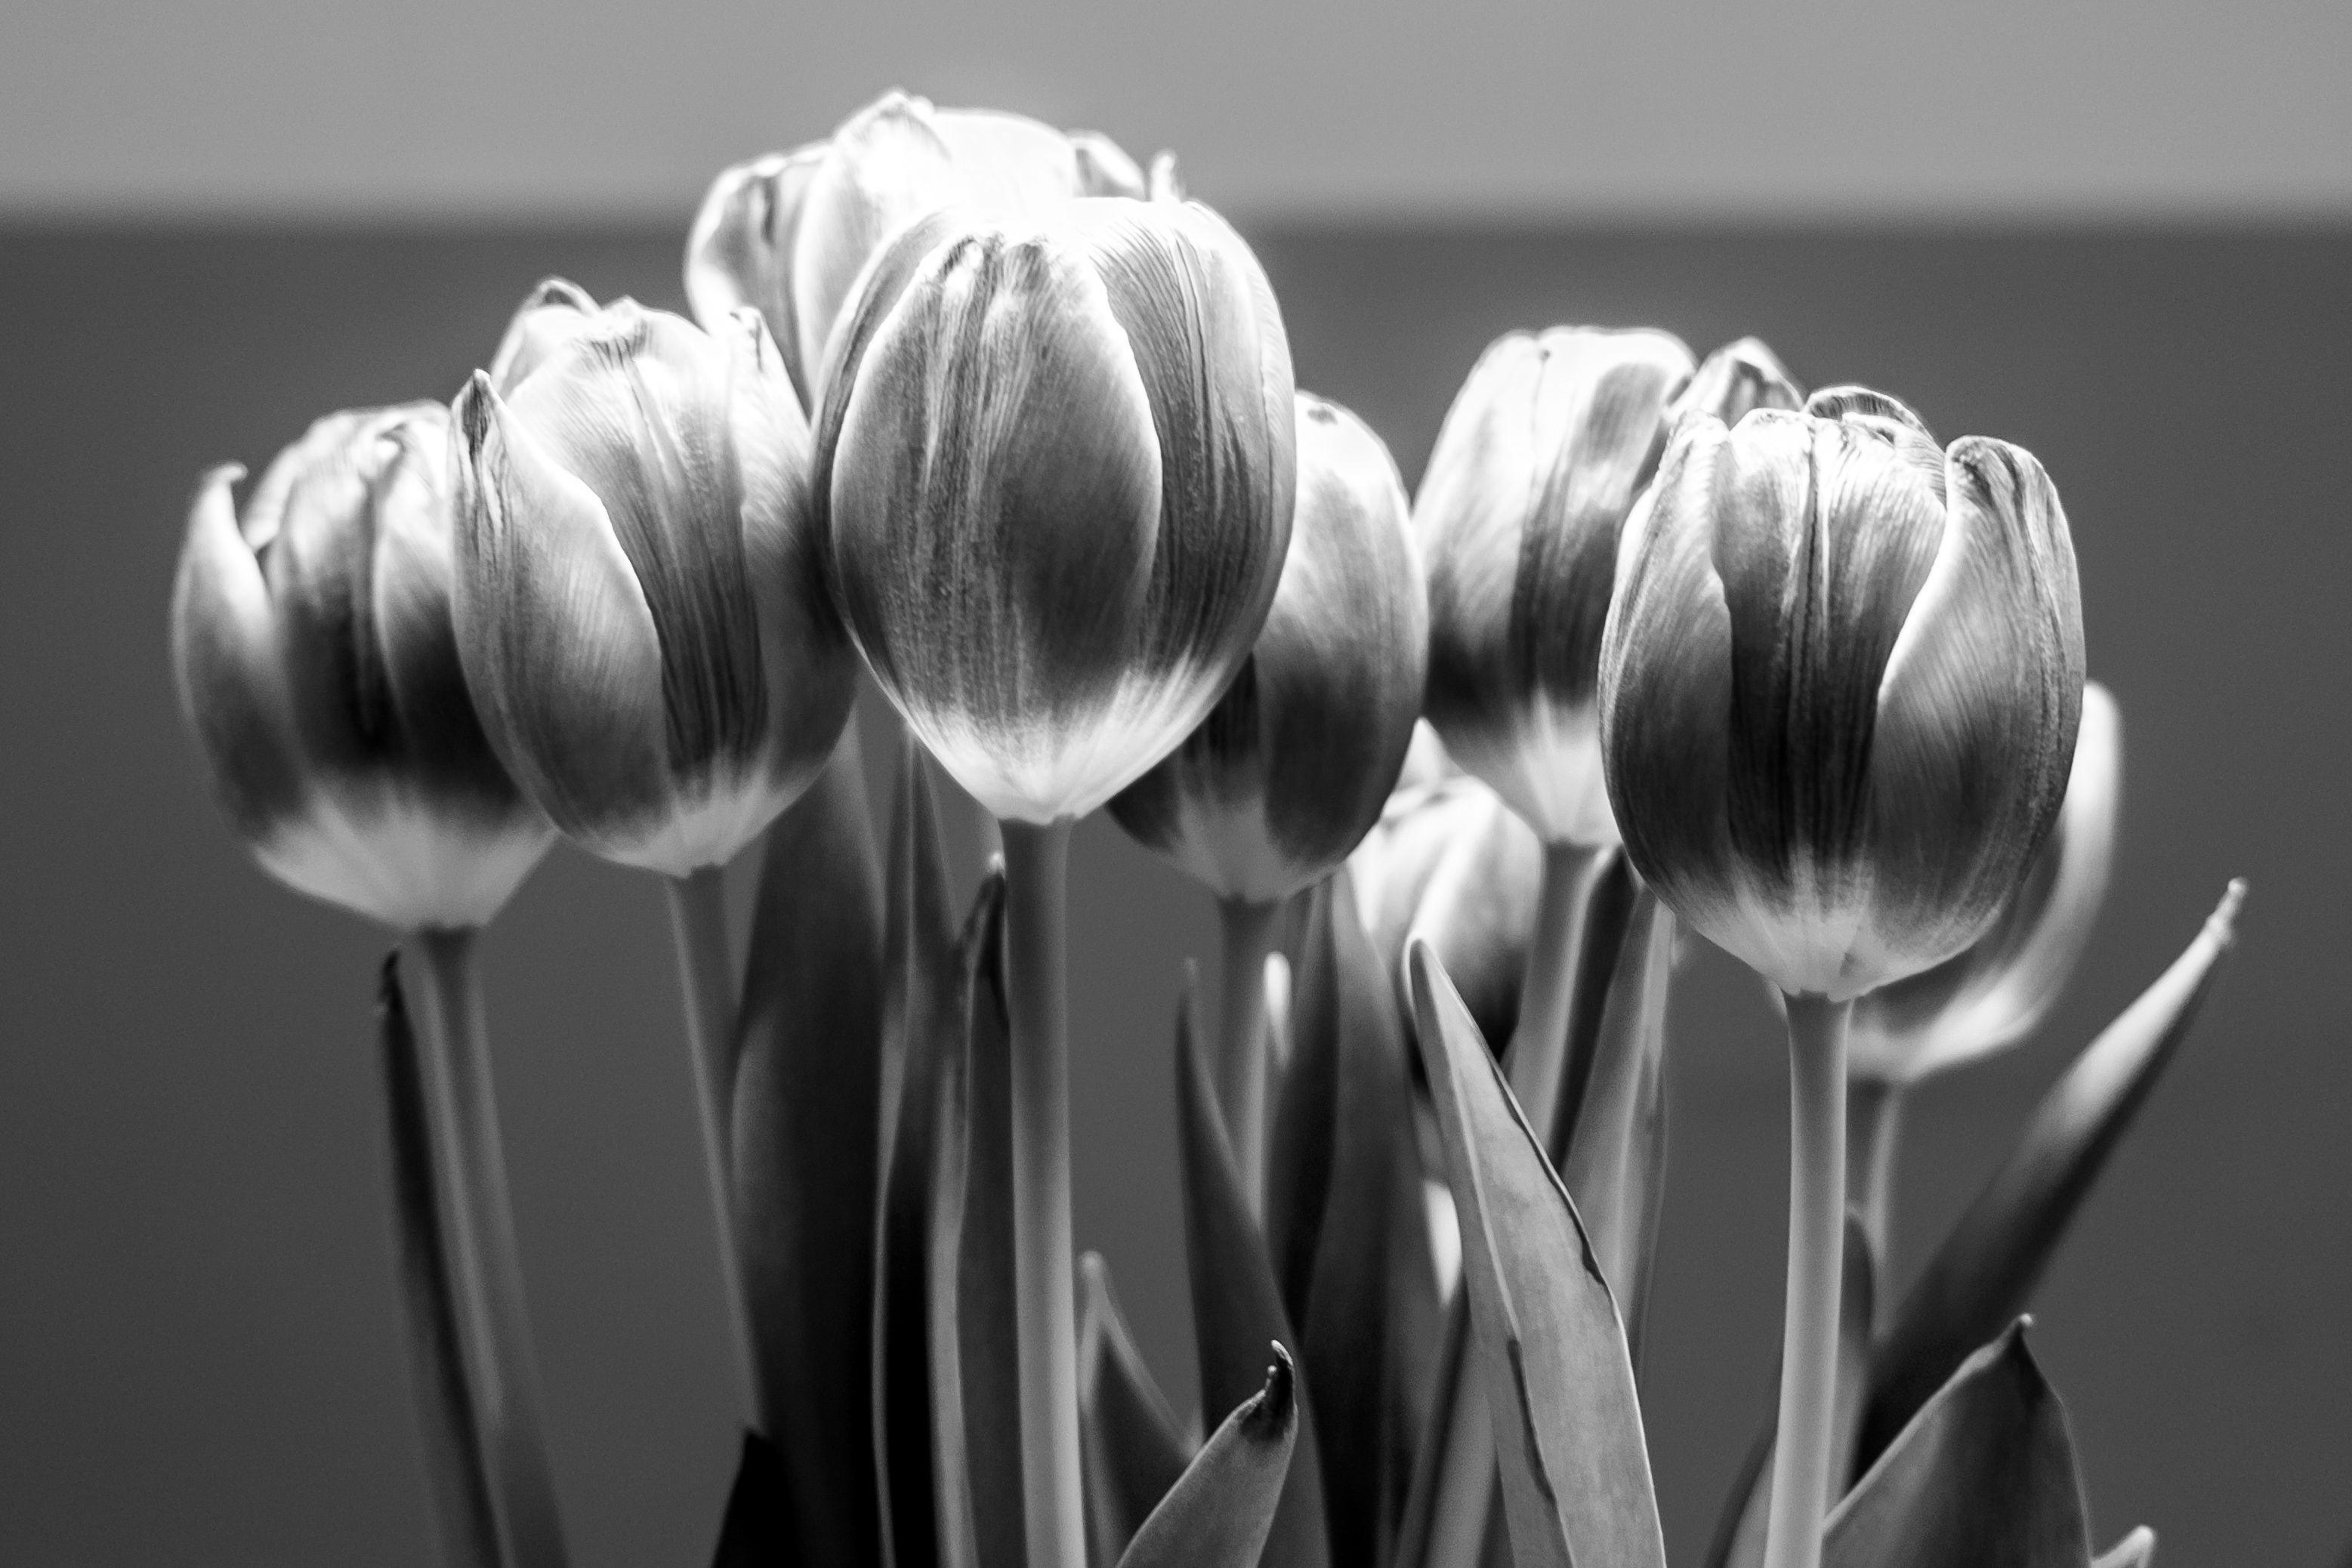
white, black, black and white, still life photography, monochrome photography, photography, close up, flower, monochrome, macro photography, petal